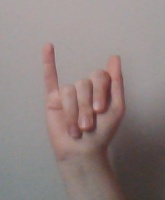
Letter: meem